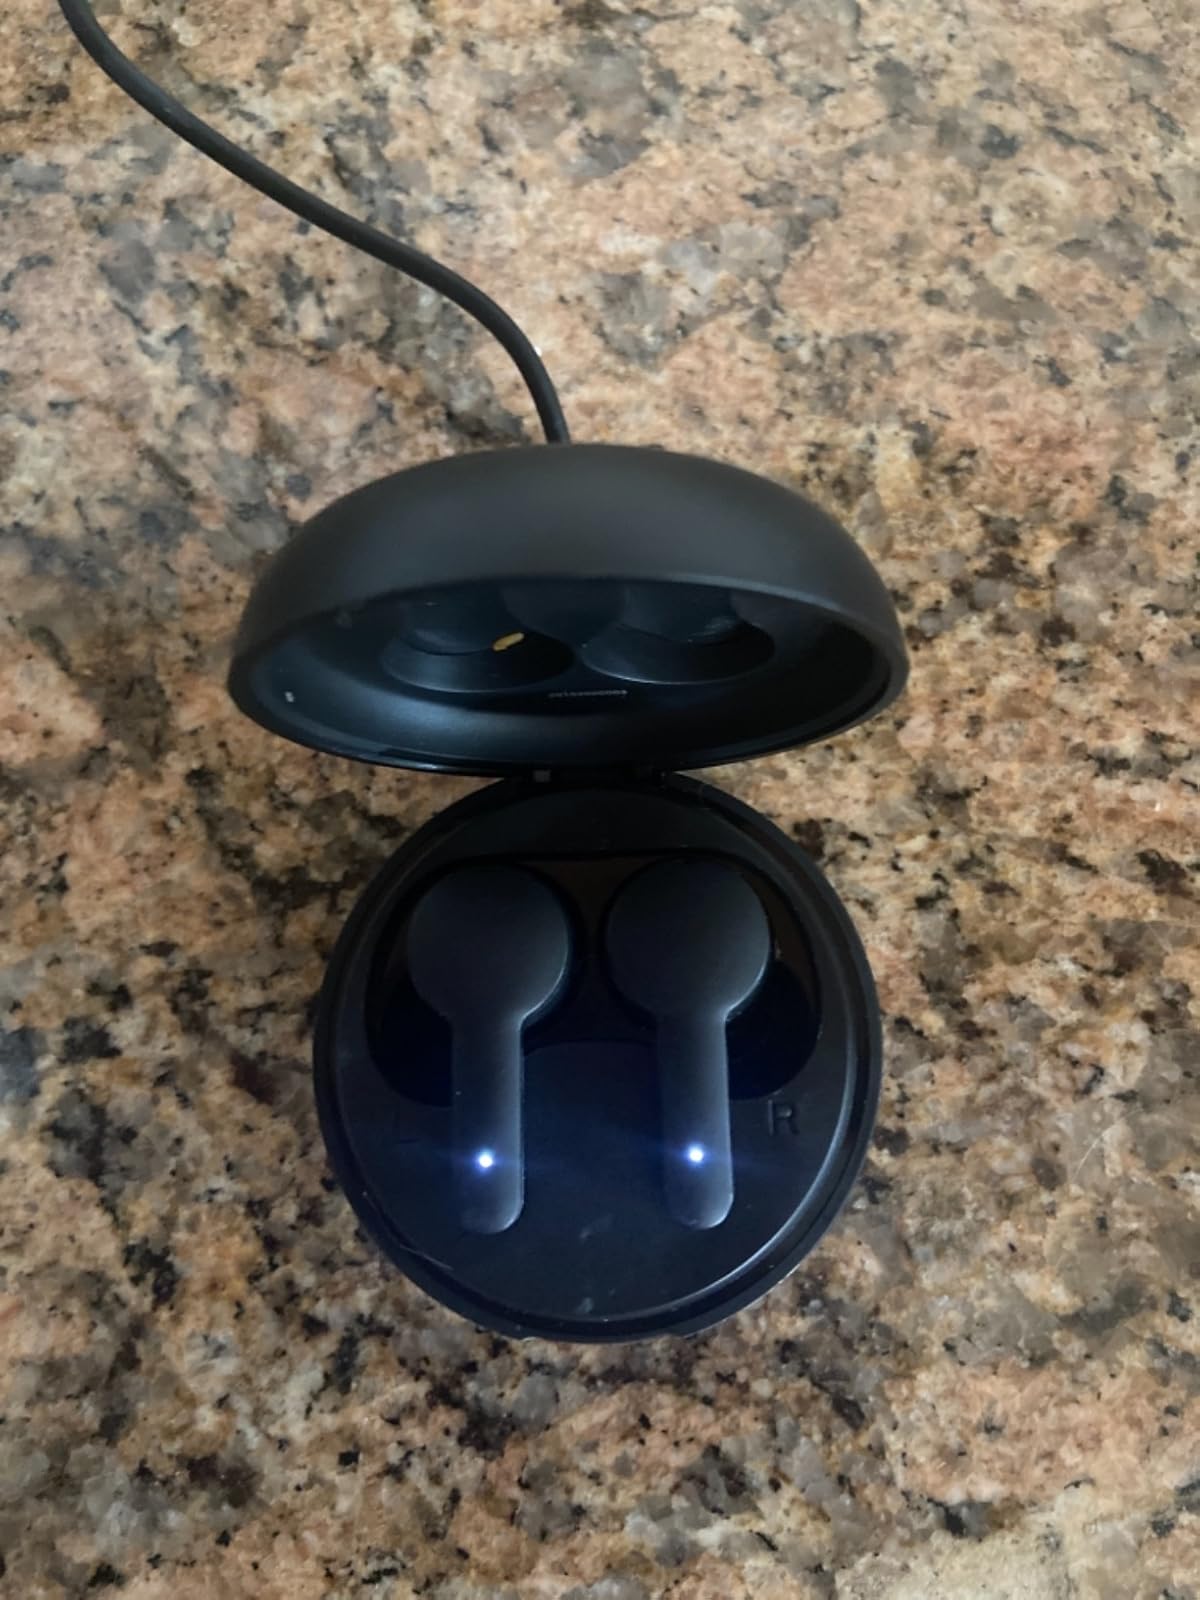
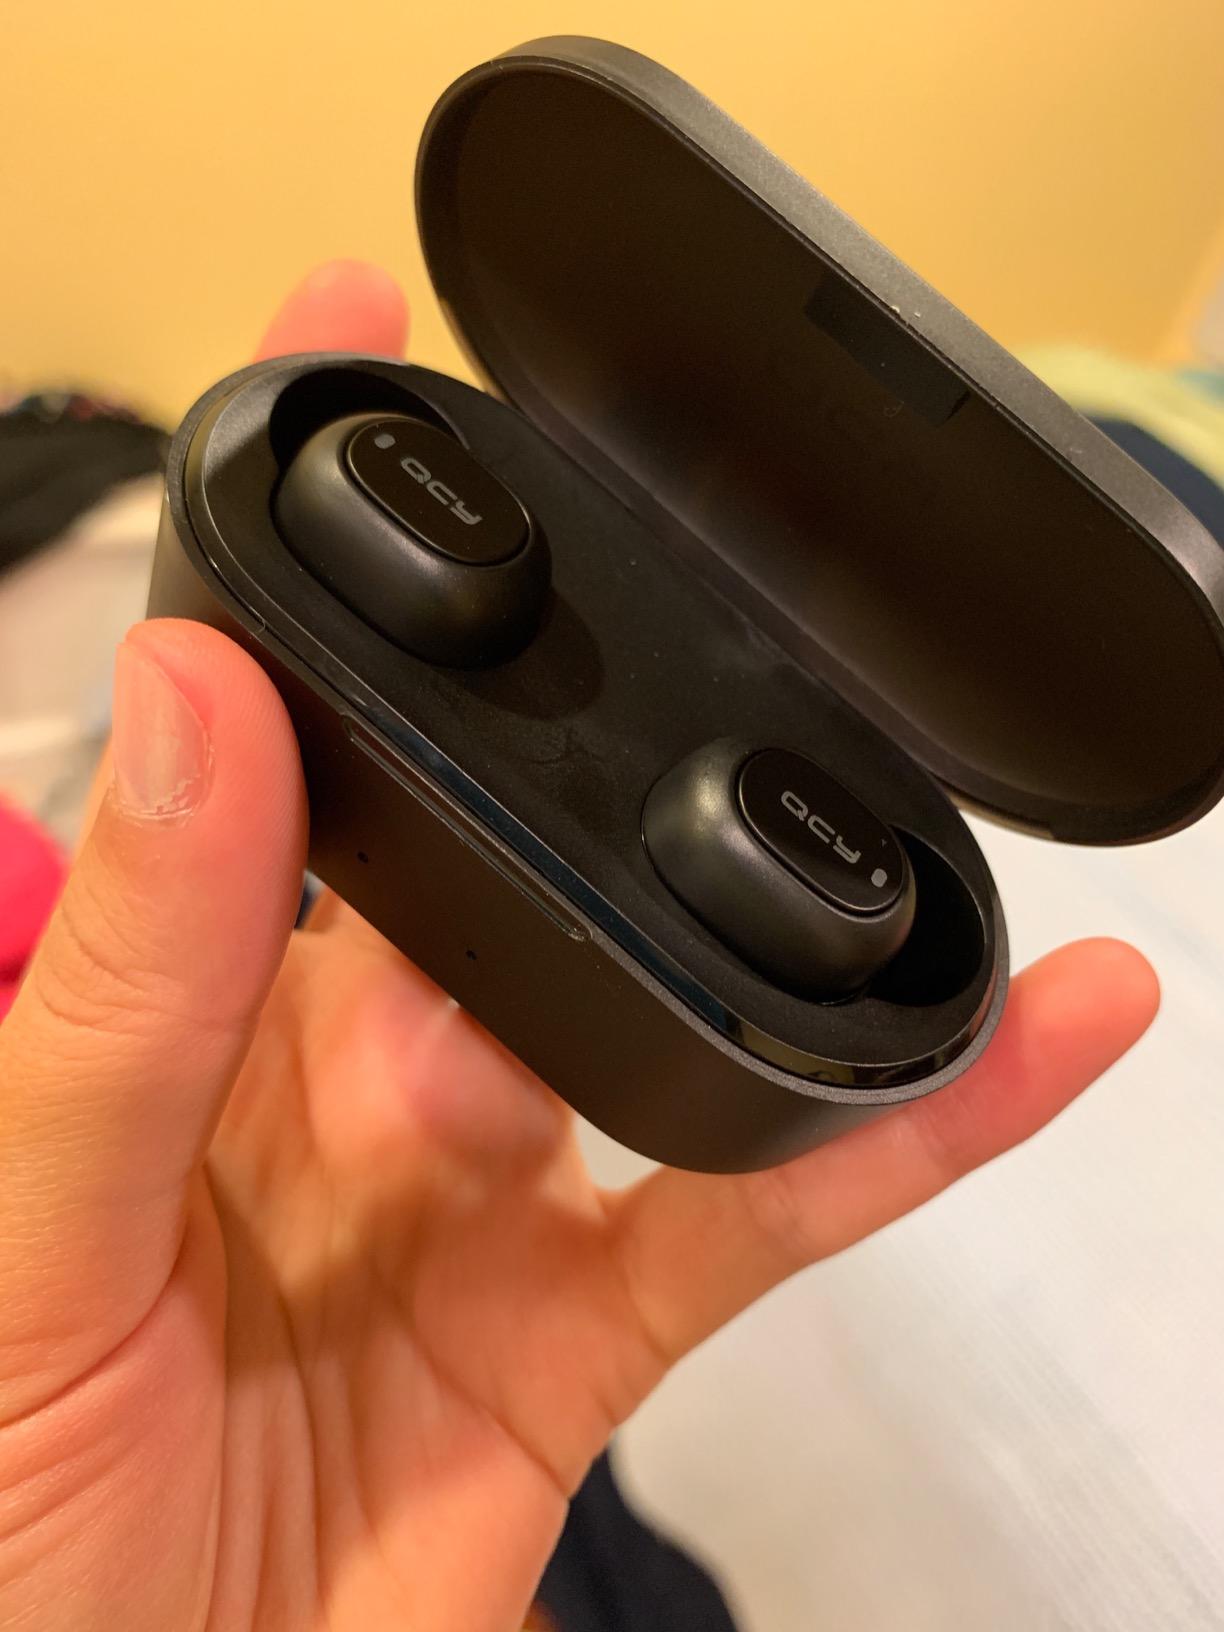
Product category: earbuds
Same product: no